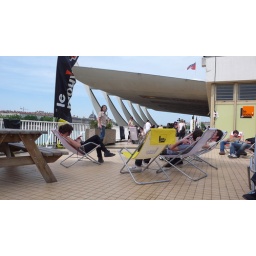
Hanging out in beach chairs in the afternoon when the concert is starting